Indian independence movement

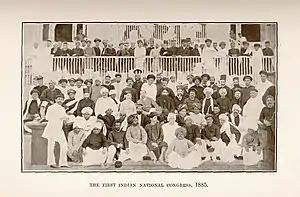

The Indian Rebellion of 1857 was a turning point. While affirming the military and political power of the British, it led to a significant change in how India was to be controlled by them. Under the Government of India Act 1858, the East India Company's territory was transferred to the British government. At the apex of the new system was a Cabinet minister, the Secretary of State for India, who was to be formally advised by a statutory council; the Governor-General of India (Viceroy) was made responsible to him, while he in turn was responsible to the government.